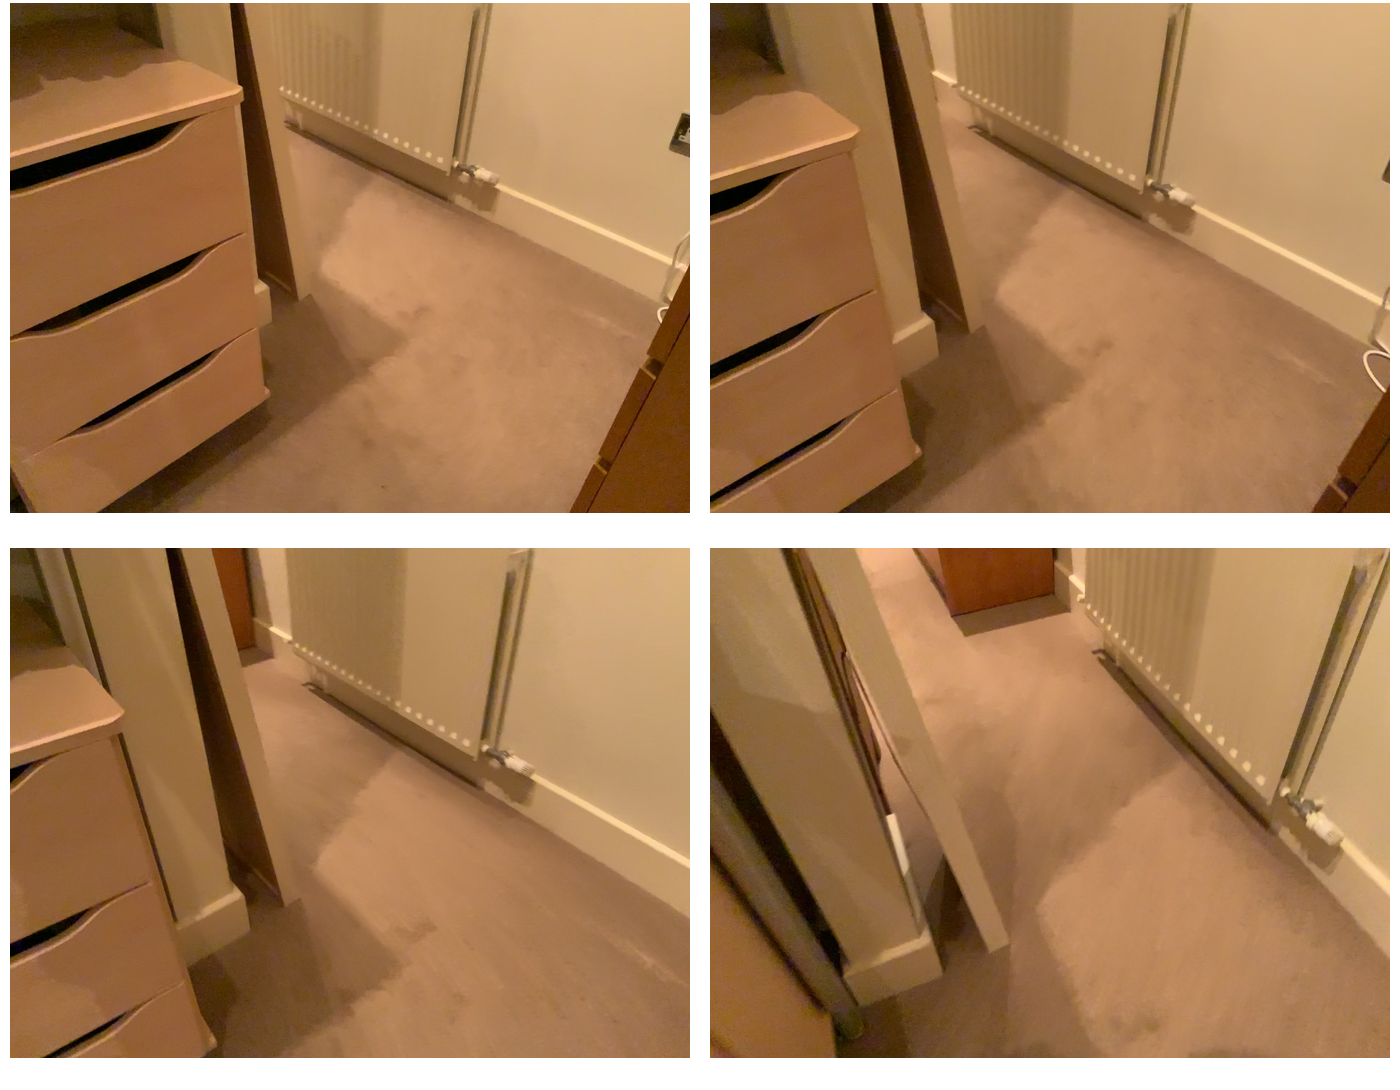Task instruction: Adjust the radiator.
Answer: {"task_instruction": "Adjust the radiator.", "nodes": ["knob", "radiator"], "edges": [{"functional_relationship": "adjust", "object1": "knob", "object2": "radiator", "spatial_relations": ["lower_than", "close"], "is_touching": true}], "action_type": "rotate", "function_type": "parameter_adjustment"}